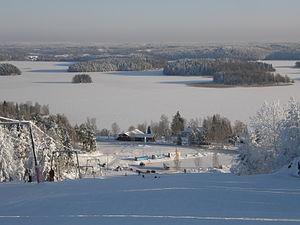
Sastamala est une ville de Finlande.